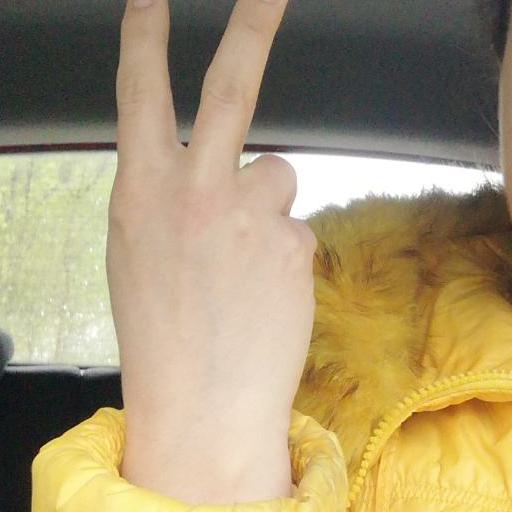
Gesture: peace_inverted